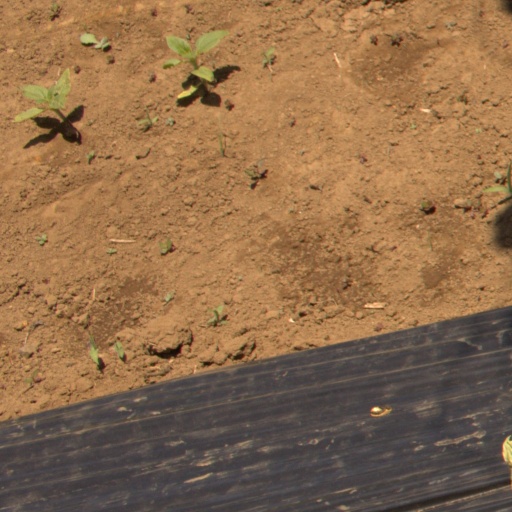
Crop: Jerusalem artichoke